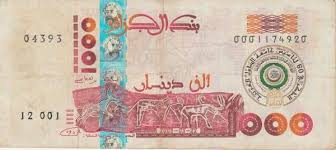
Denomination: 1000DZD